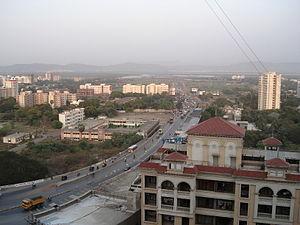
Kanjur Marg est une banlieue du centre-est de Mumbai. La gare de Kanjurmarg est le principal point d'accès pour IIT Bombay, KV Powai, L&T, Hiranandani Gardens et d'autres endroits à Powai. La station a été construite en 1968 et porte le nom du village local de Kanjur.